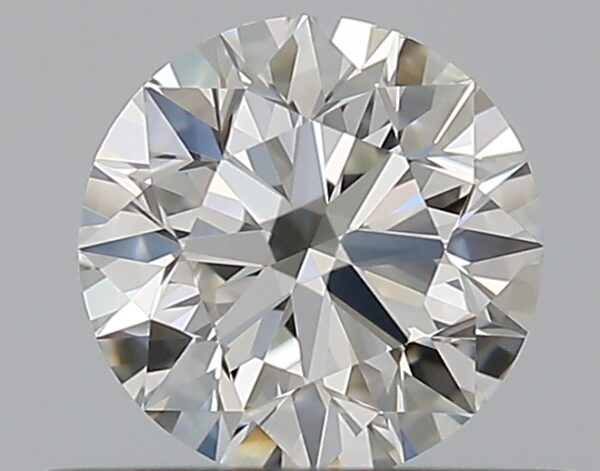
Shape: round
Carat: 0.5
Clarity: VS1
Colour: H
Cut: EX
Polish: EX
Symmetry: EX
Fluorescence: N
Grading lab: GIA
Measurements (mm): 5.03 x 5.07 x 3.17